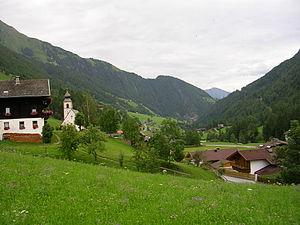
Prägraten am Großvenediger est une commune autrichienne du district de Lienz dans le Tyrol.